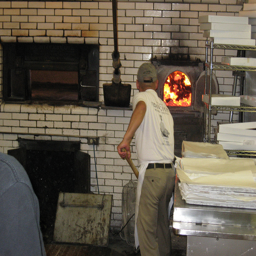
A man standing in front of a fire oven.
A man checking the fire in a pizza oven.
A man that is working with materials and fire.
A man using a brick oven at a pizza kitchen.
A man heats a furnace in a shop.